Emperor goose

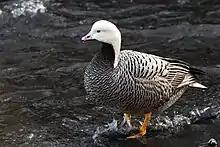
An adult emperor goose in Alaska Maritime National Wildlife Refuge.

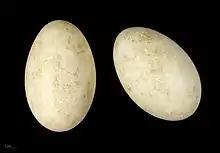
Two eggs, both white with slight brown stains

The emperor goose has a stout blue-gray body, with spots of black and white, which cause it to have a "scaled appearance". Its head and the back of its neck are white and tinged with amber-yellow; unlike the snow goose, the white does not extend to the front of the neck.